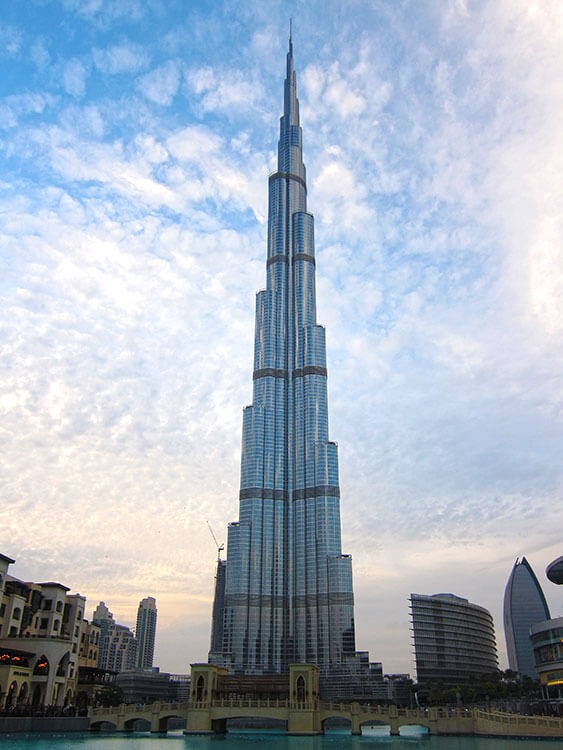
Landmark: Burj Khalifa